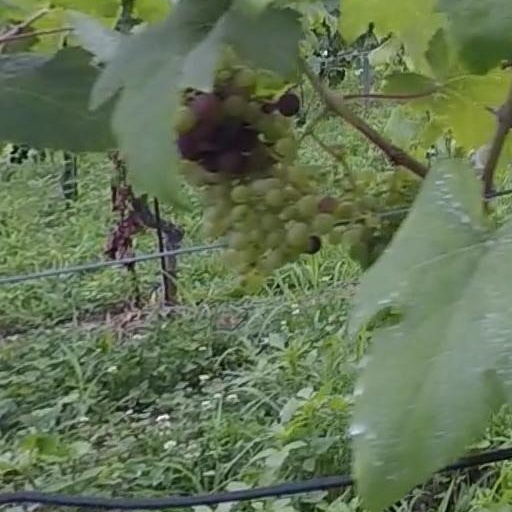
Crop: grape